Angelo Morbelli

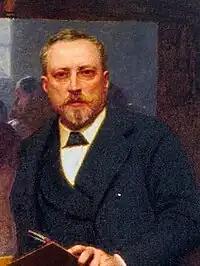
Self-portrait (date unknown)

Angelo Morbelli (18 July 1853, Alessandria – 7 November 1919, Milan) was an Italian painter of socially conscious genre scenes. During his later years, he painted in the Divisionist style.